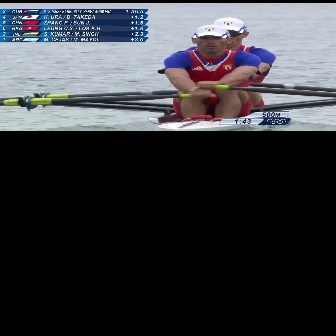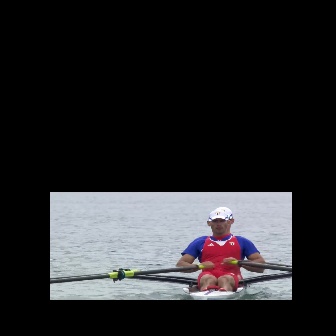
  Please identify the target specified by the bounding box [156,25,260,128] in the first image and locate it in the second image. Return the coordinates in [x_min,y_min,x_max,y_max] format.
Answer: [175,210,265,300]